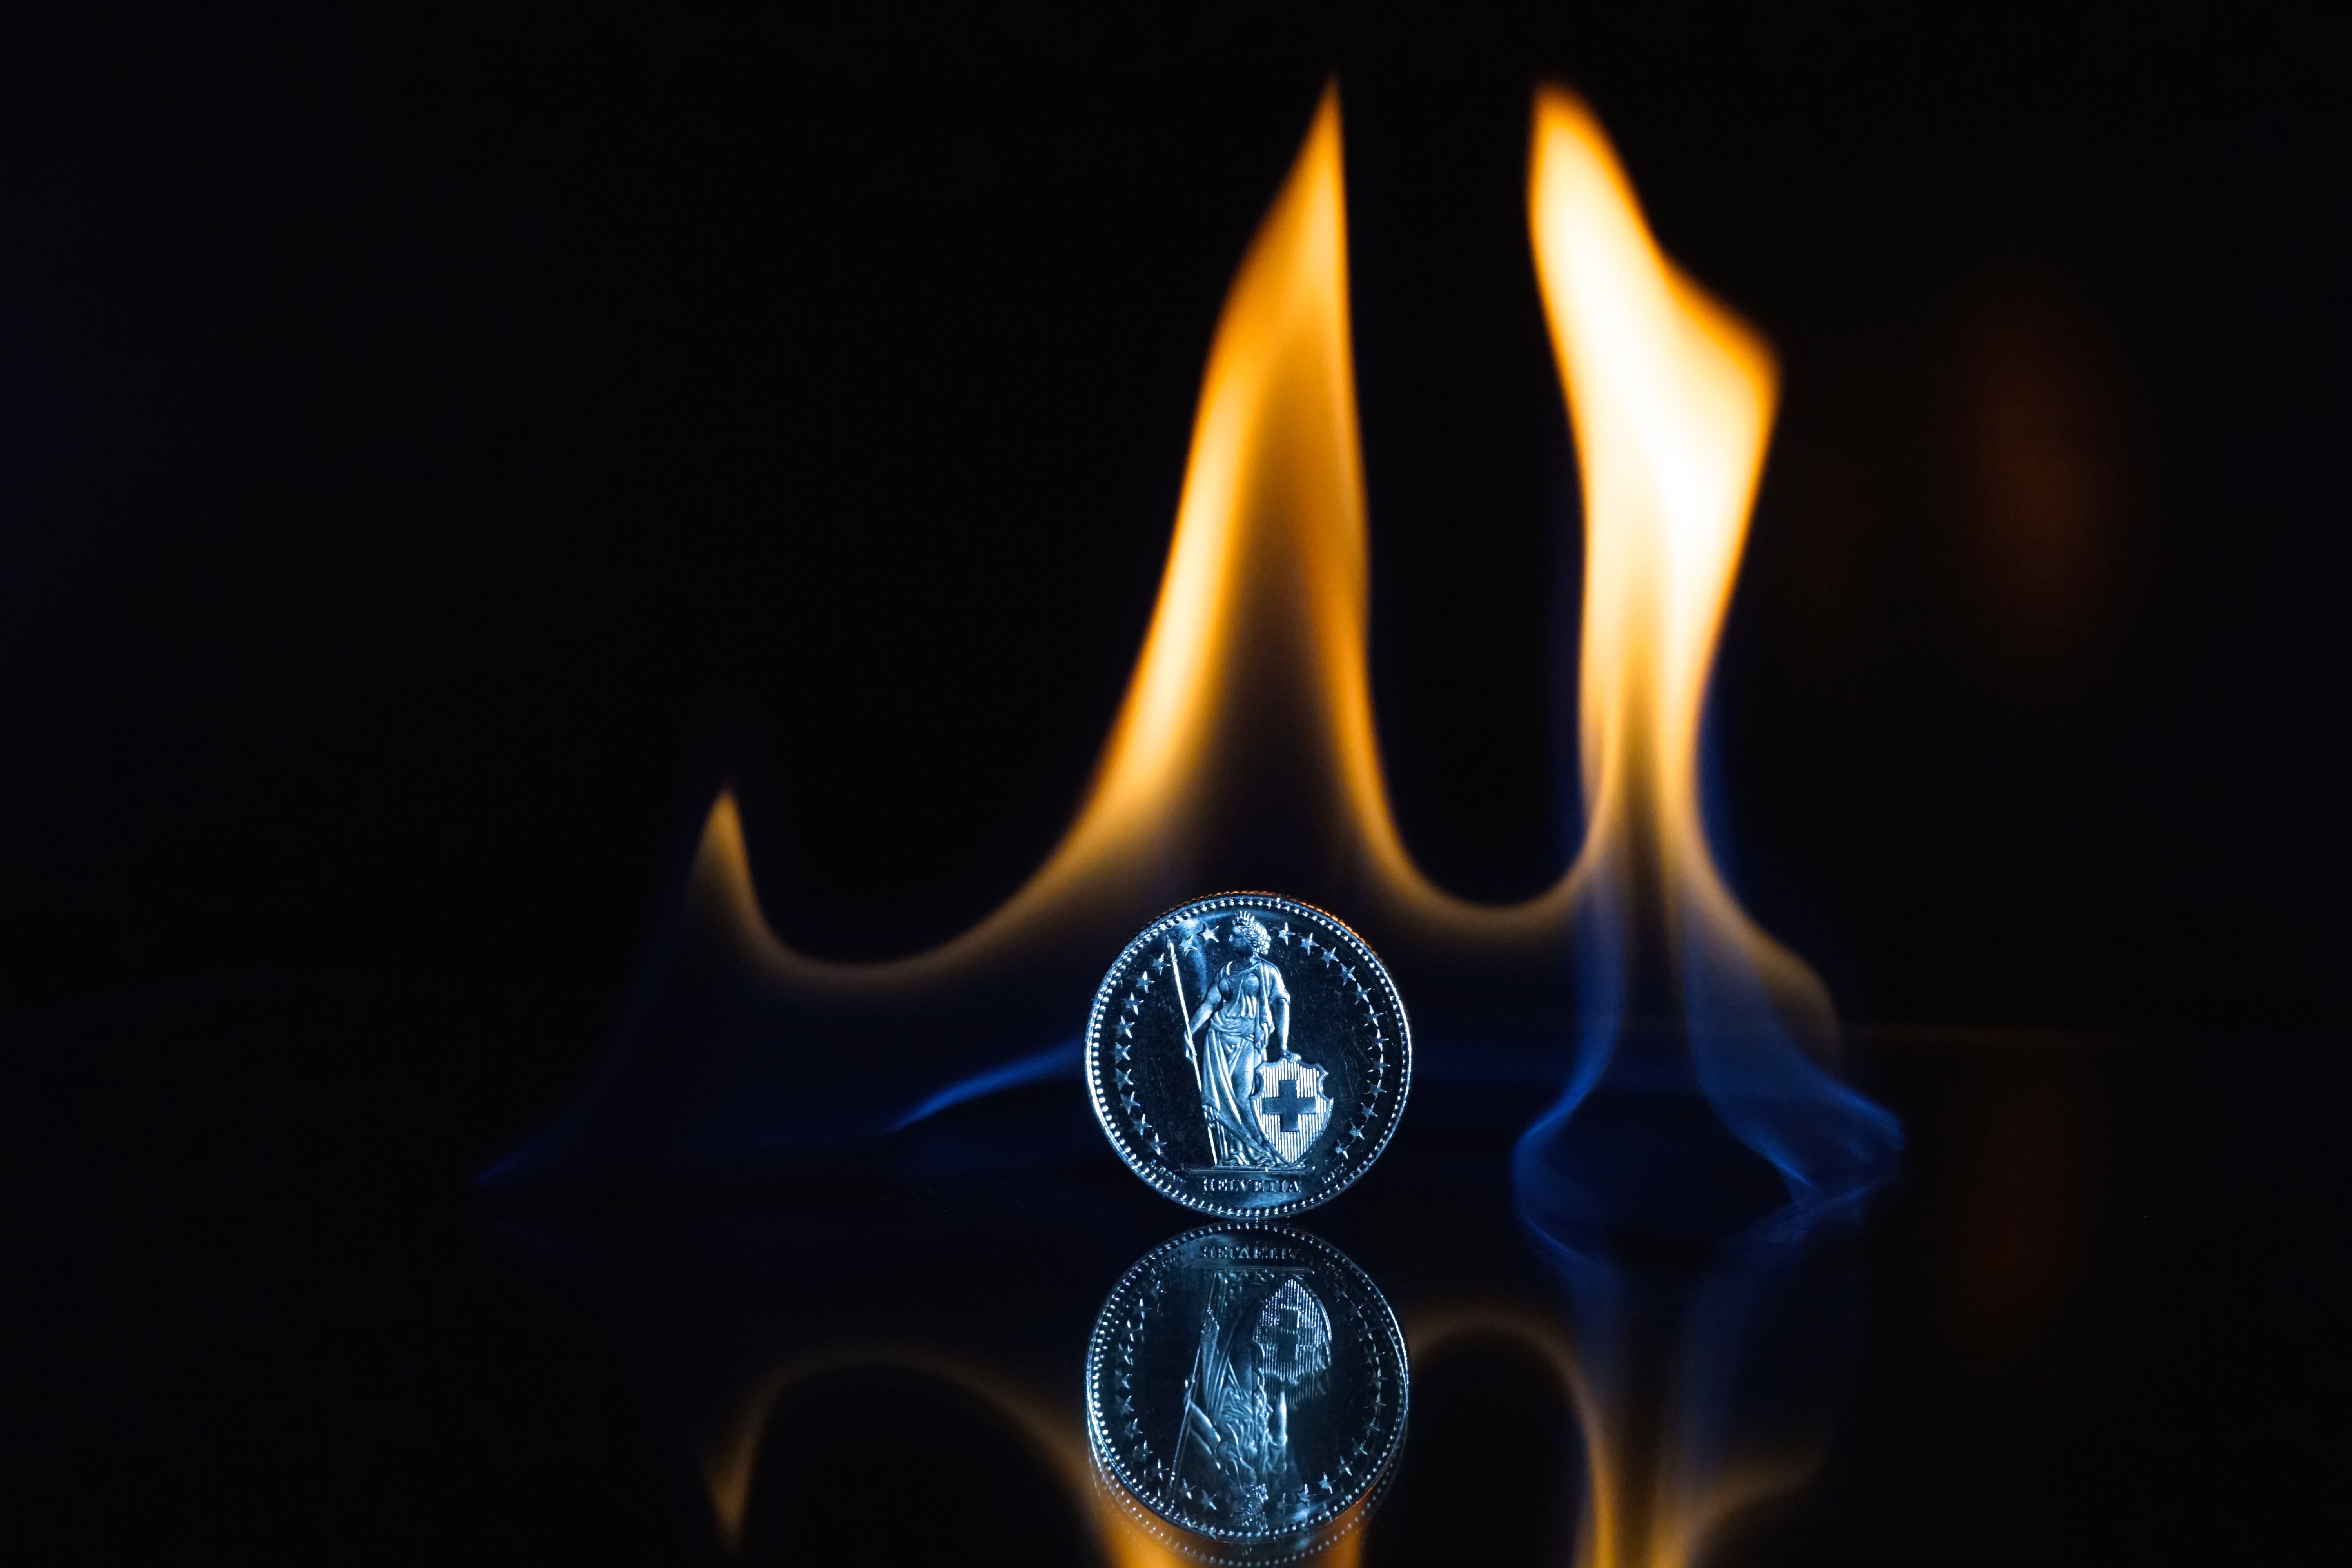
light, flame, fire, darkness, lighting, font, currency, coin, switzerland, finance, macro photography, helvetia